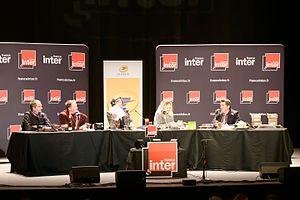
Enregistrement de l'émission ""On va déguster"", avec le chocolatier Fabrice Gillotte et le restaurateur William Frachot, lors du ""Tour de France Inter"" à Dijon, le vendredi 22 janvier 2016 au Grand Théâtre de Dijon (Côte d'Or, Bourgogne-Franche Comté, France)."
On va déguster est une émission de radio gastronomique présentée par François-Régis Gaudry sur France Inter depuis l'été 2010.